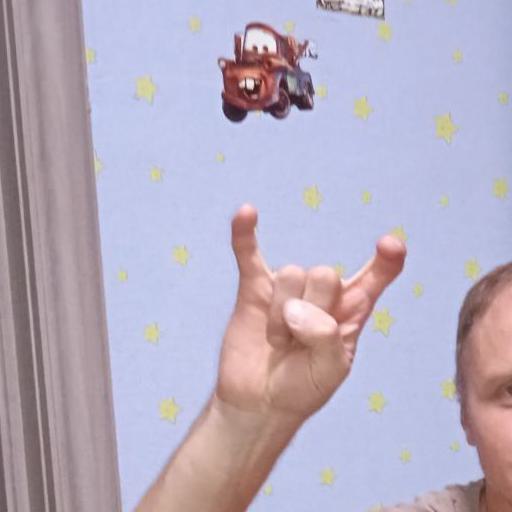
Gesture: rock